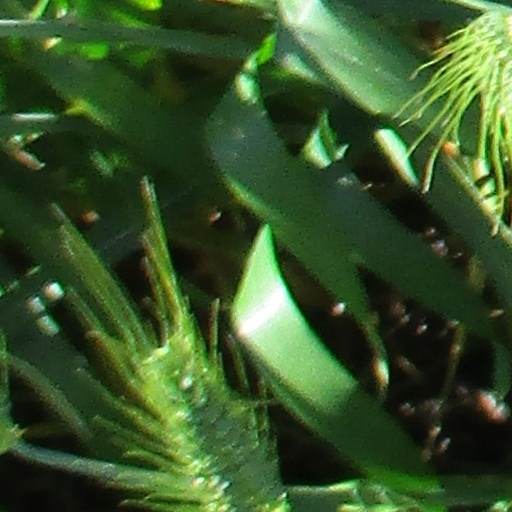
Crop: wheat